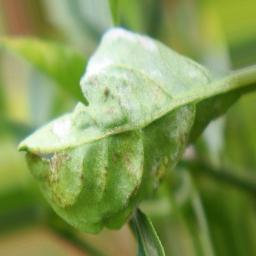
Label: powdery mildew